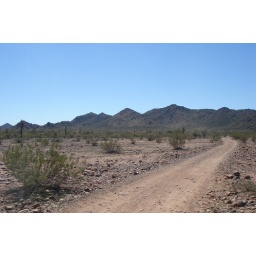
The road in. Look close, you can see the glint of base camp off in the distance.